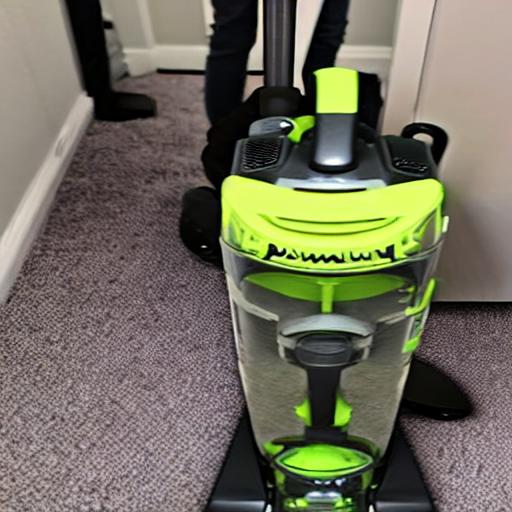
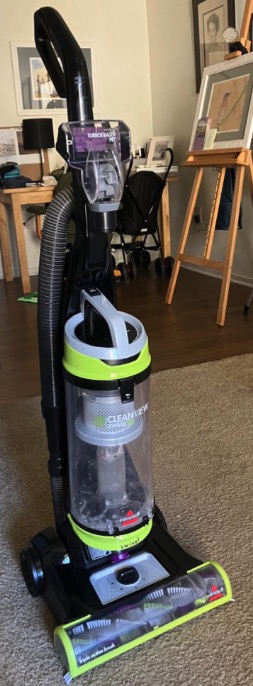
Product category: items_vacuum
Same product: no